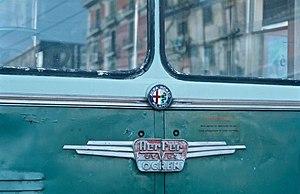
L'Alfa Romeo 1000 Aerfer est un modèle de trolleybus fabriqué en Italie par la division Véhicules Industriels Alfa Romeo V.I. du constructeur Alfa Romeo dans la première moitié des années 1960.
L'Alfa Romeo 911 AF est un trolleybus fixe ou articulé produit par le constructeur italien Alfa Romeo de 1959 à 1960. Il est dérivé du modèle 910AF.